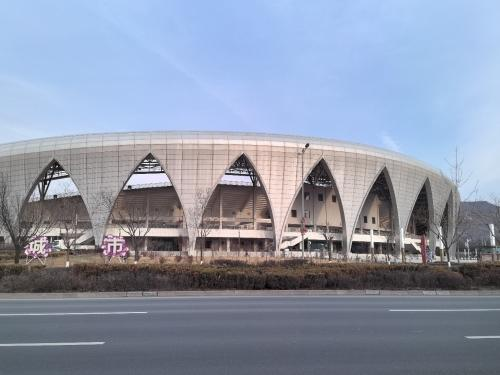
地标名称：临夏体育馆
所在城市：临夏回族自治州·临夏市